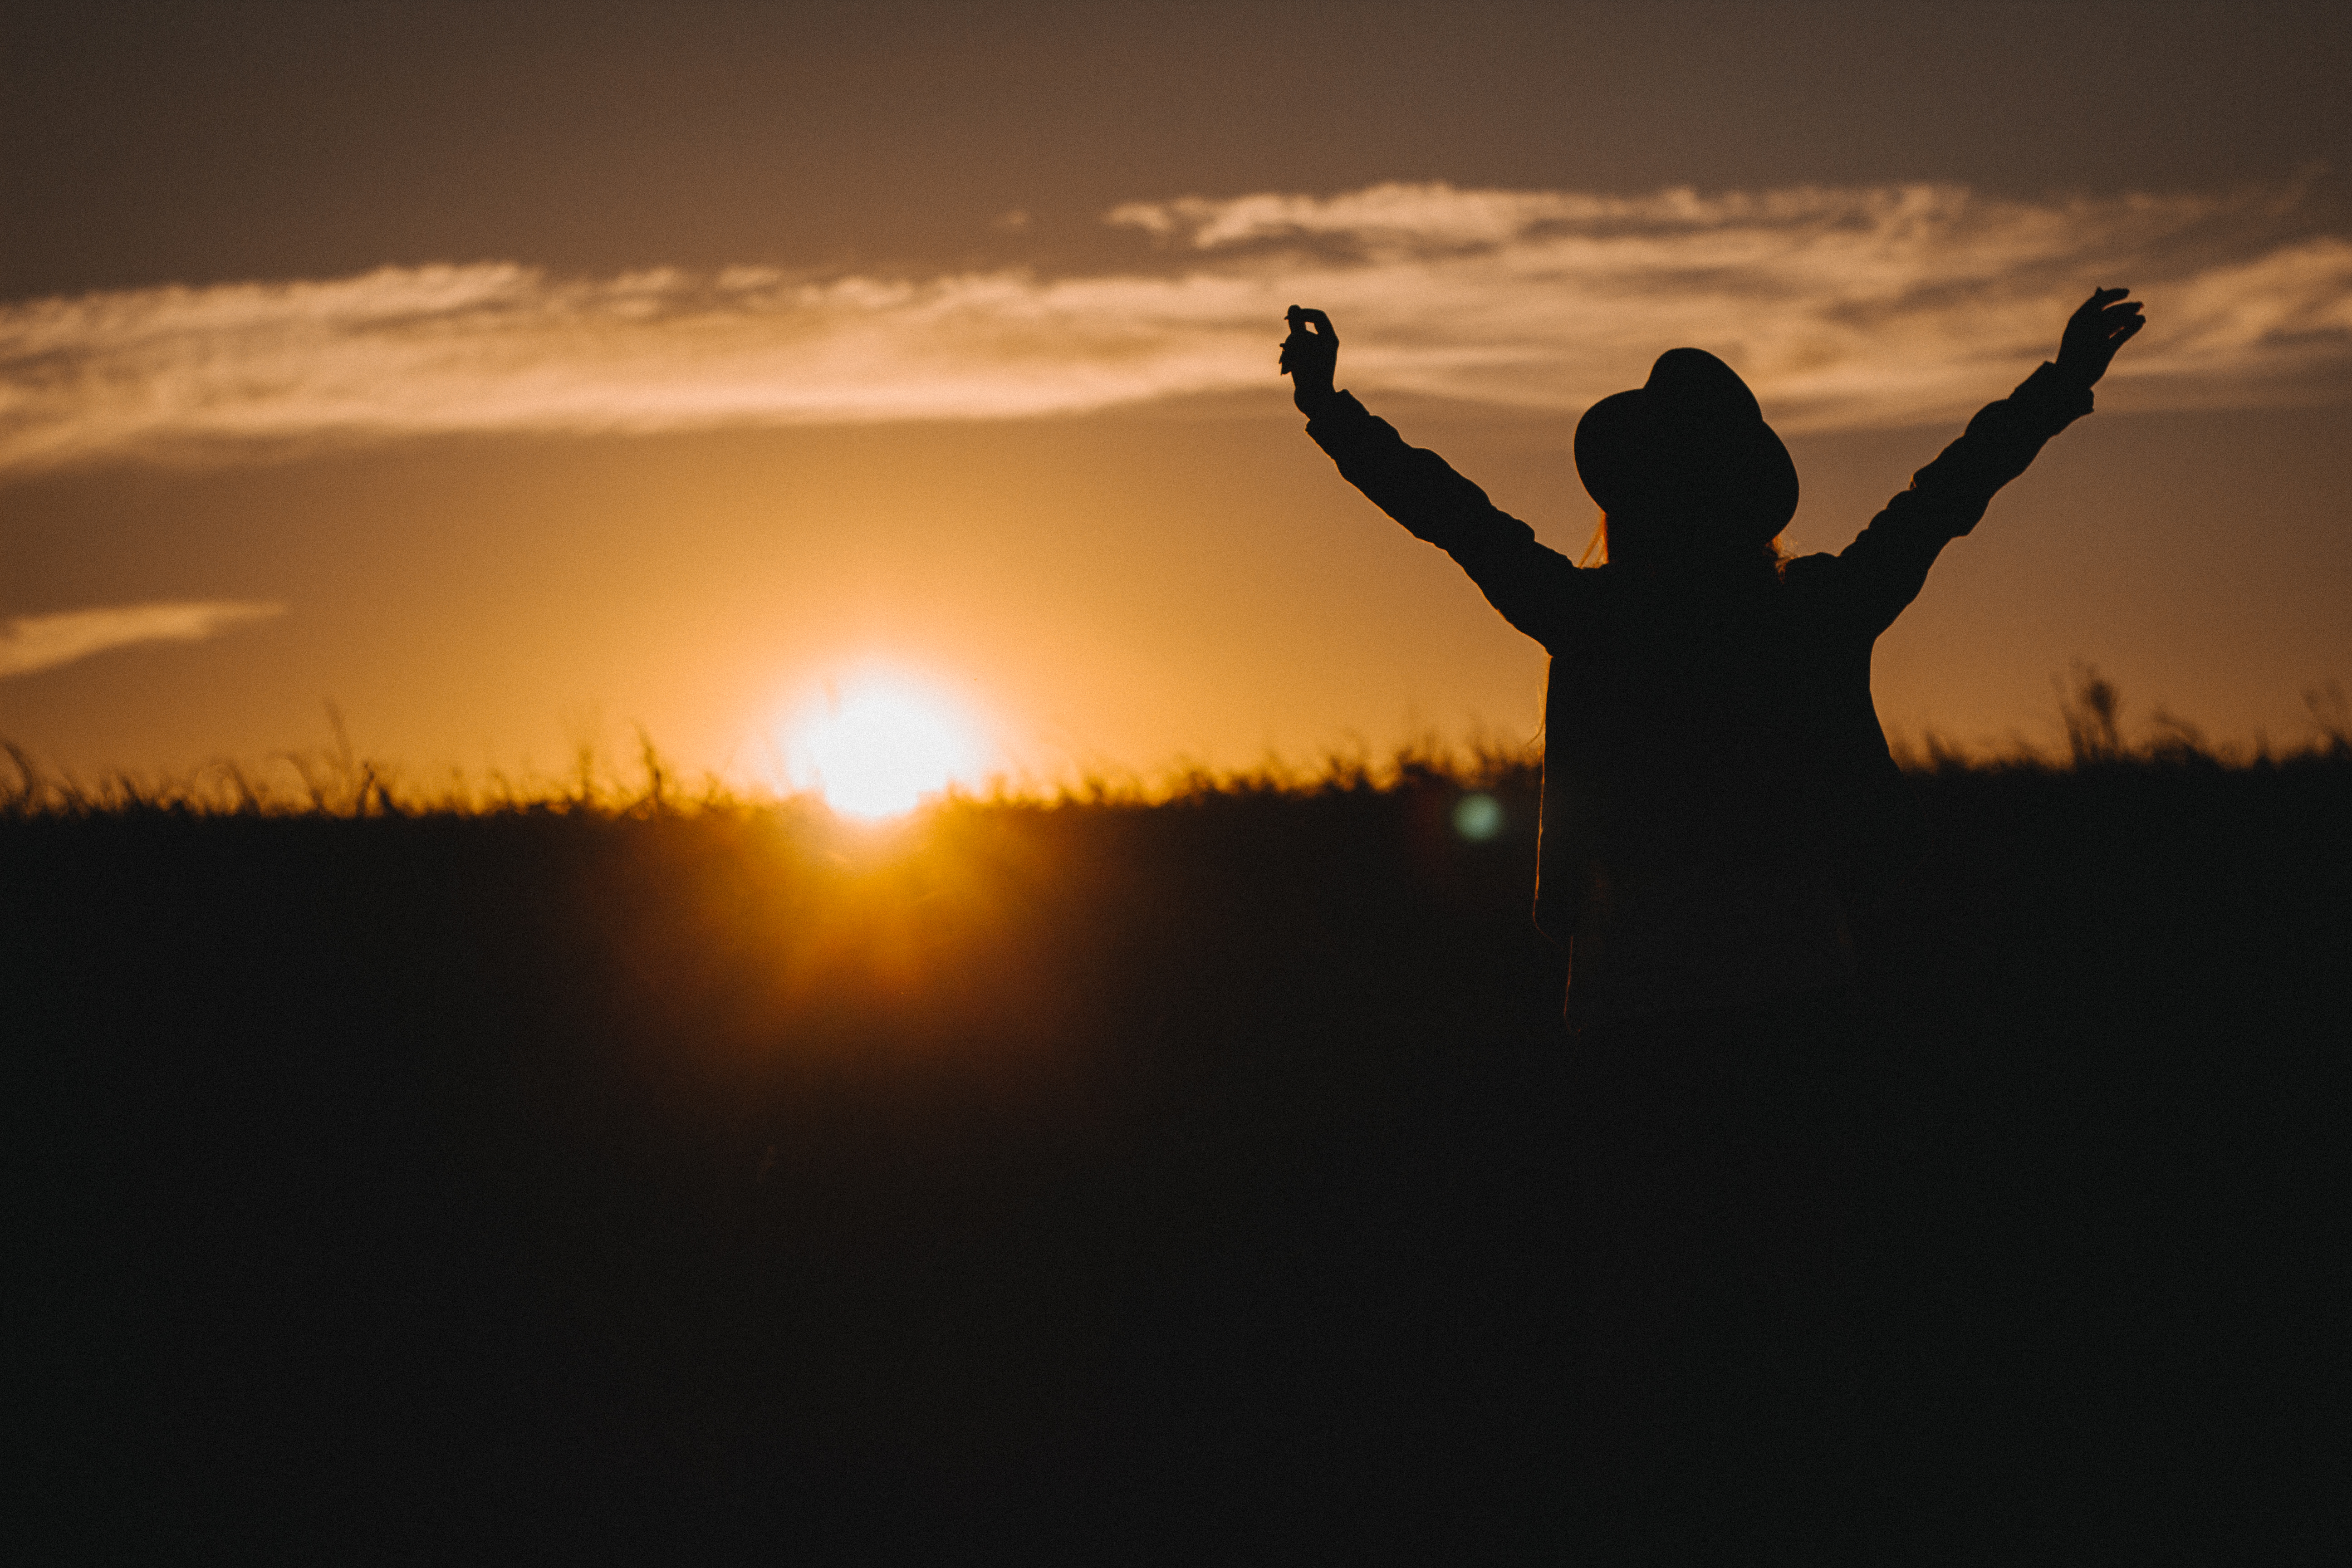
silhouette, person, light, cloud, sun, sunrise, sunset, sunlight, morning, dawn, dusk, evening, darkness, atmospheric phenomenon, atmosphere of earth